Directed by John Ford

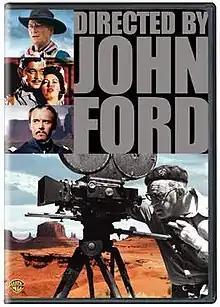

Directed by John Ford is a documentary film directed by Peter Bogdanovich. Originally released in 1971, it covers the life and career of film director John Ford.